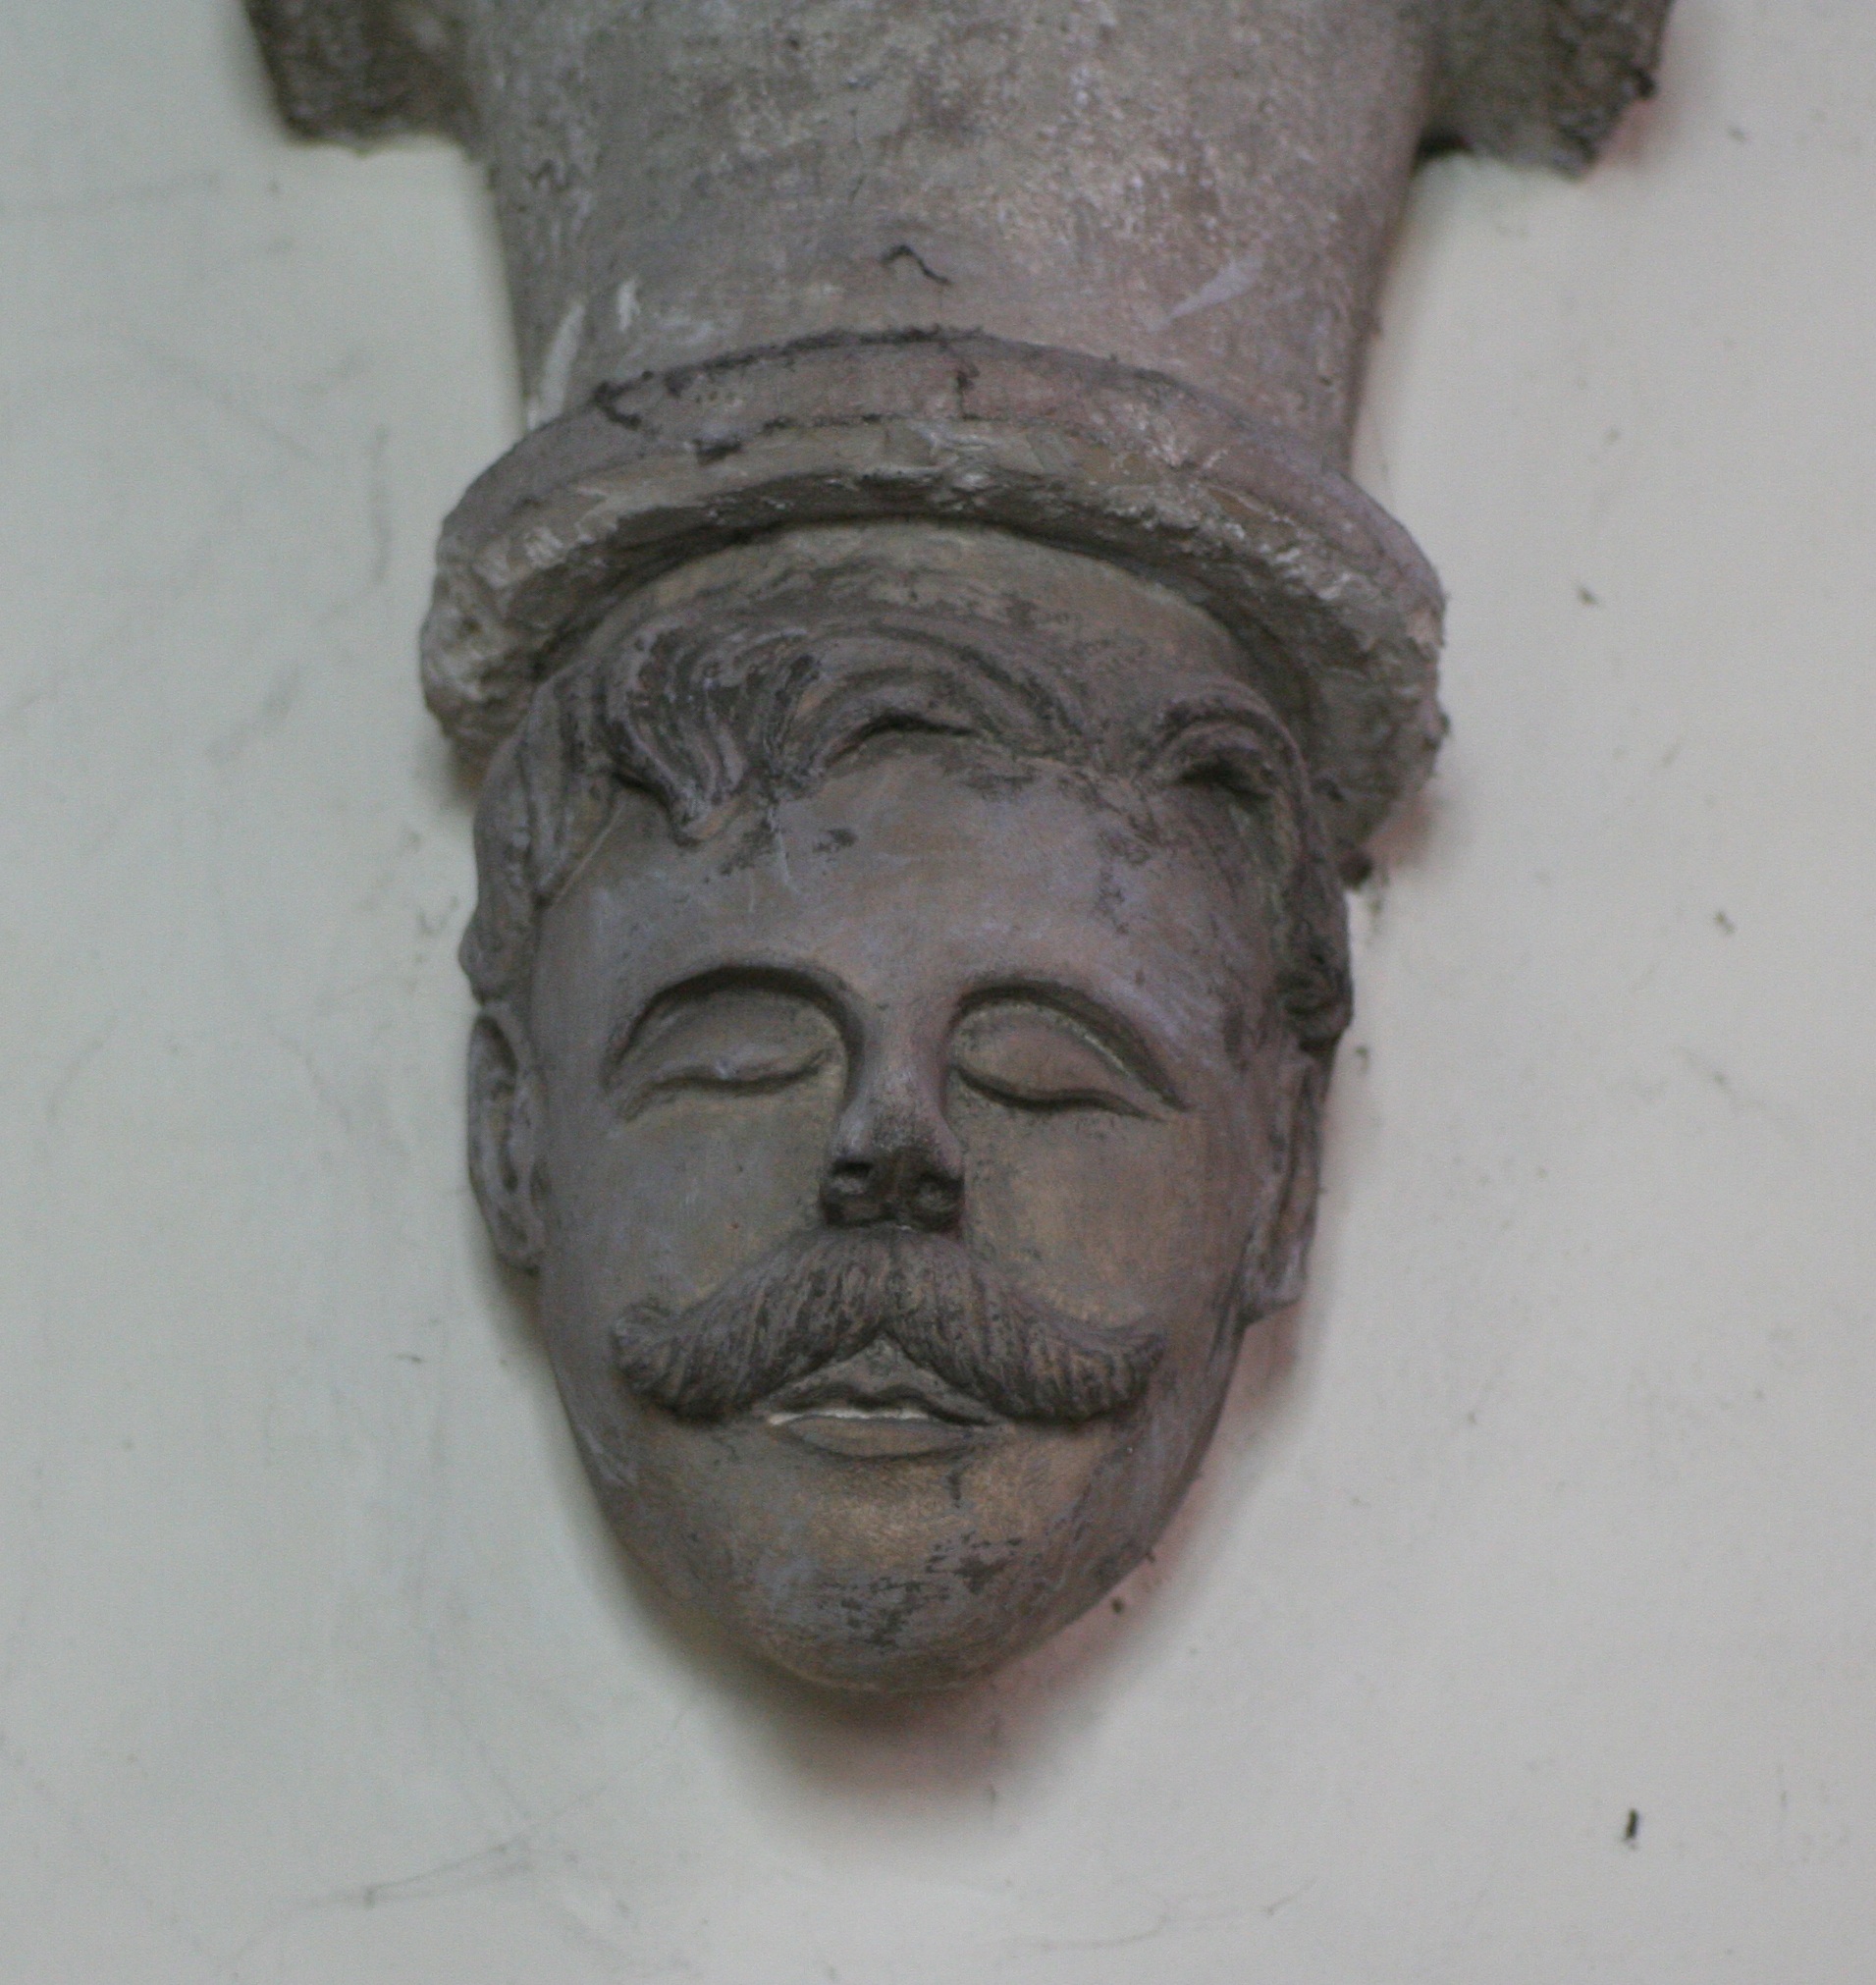
architecture, stone, statue, religion, church, historic, christian, sculpture, memorial, art, sketch, drawing, archway, head, christianity, english, carving, boss, masonry, god, kent, mason, stone carving, st michael's church, ancient history, sittingbourne, st michael's sittingbourne, grotesque